Khalil Mack

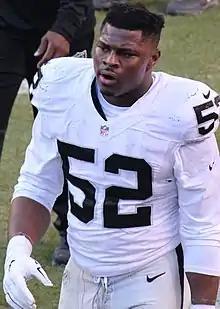
Mack in 2015

In March 2015, the NFL amended the league's uniform numbering rules to allow linebackers to wear the numbers 40–49. As a result, Mack considered reverting from the number 52 to 46, the number he wore during his college career, but ultimately decided not to do so. In August 2015, Mack was named as the NFL's number one "making the leap" player. Before the start of the season, he shifted from linebacker to right defensive end and played at both positions.